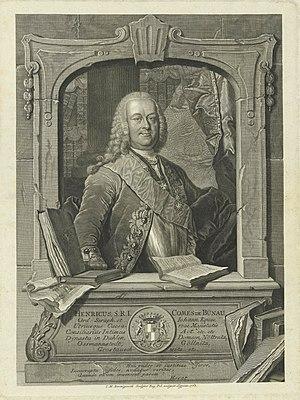
Le comte Heinrich von Bünau, né le 2 juin 1697 à Weissenfels et mort le 7 avril 1762 à Ossmannstedt, est un homme d'État et historien allemand.